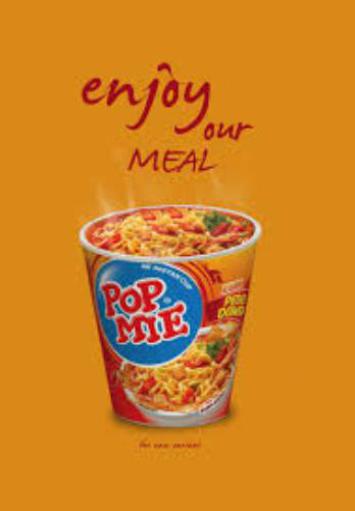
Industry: Food